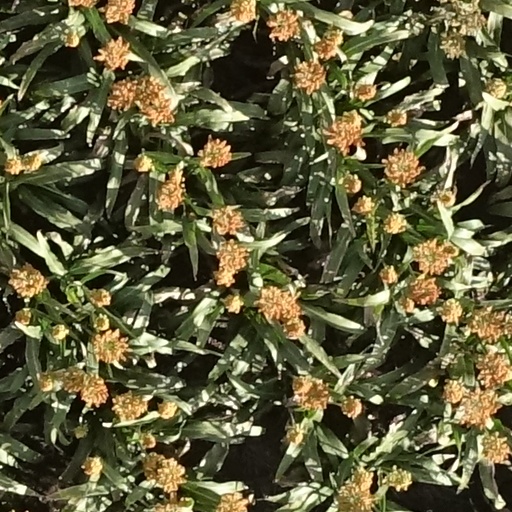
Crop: sorghum